Muslim Brotherhood in Egypt

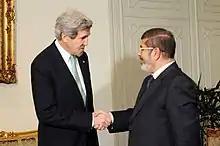
U.S. Secretary of State John Kerry meets with Egyptian President Mohamed Morsi, March 2013

Following the 2011 revolution that overthrew Hosni Mubarak, the Brotherhood was legalized and emerged as "the most powerful" and "most cohesive political movement" in Egypt. Its newly formed political party won two referendums, far more seats than any other party in the 2011–12 parliamentary election, and its candidate Mohamed Morsi won the 2012 presidential election. However within a year there were mass protests against his rule and he was overthrown by the military.